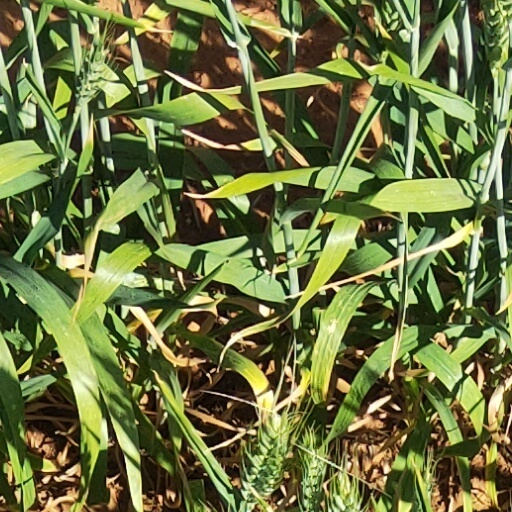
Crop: wheat